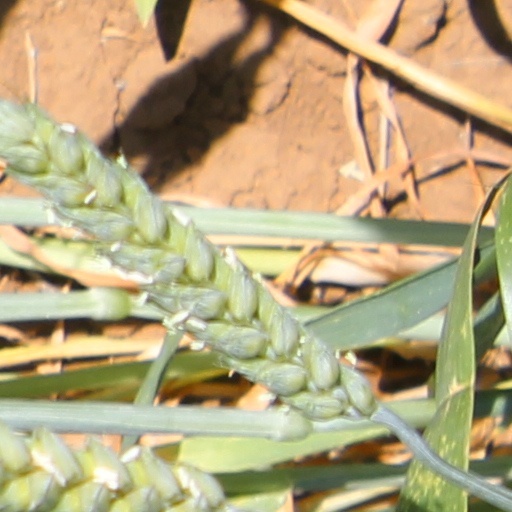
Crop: wheat